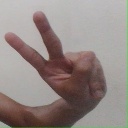
अक्षर: ऐ